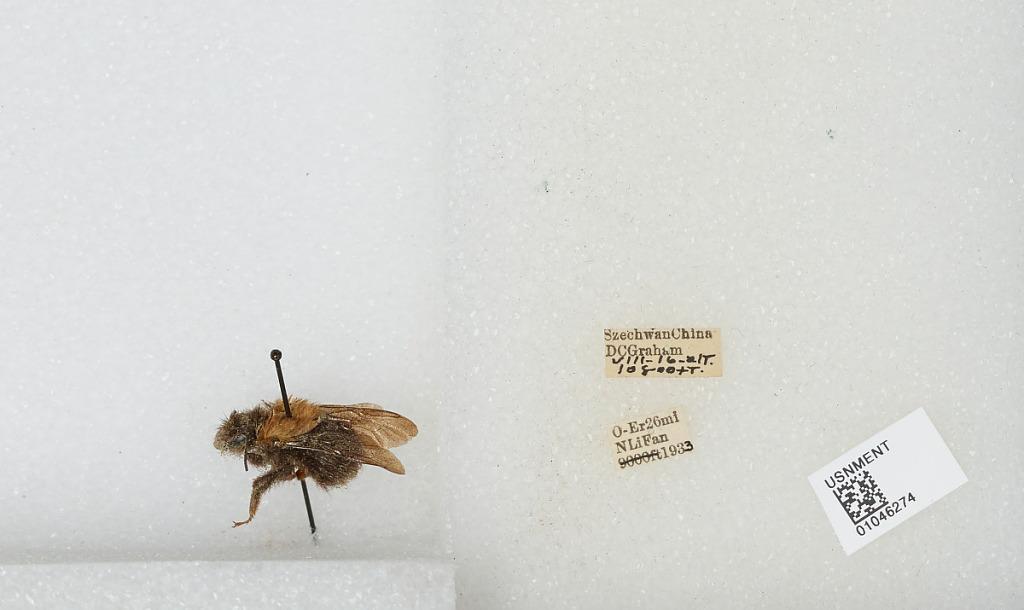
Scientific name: Bombus sp.
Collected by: D. Graham
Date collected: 1933-8-16
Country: China
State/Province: Sichuan
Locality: O-Er 26 miles North Li Fan